Kitchener Centre (provincial electoral district)

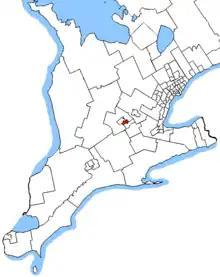
Kitchener Centre in relation to Southern Ontario ridings

Kitchener Centre is a provincial electoral district in Ontario, Canada, that has been represented in the Legislative Assembly of Ontario since 1999.